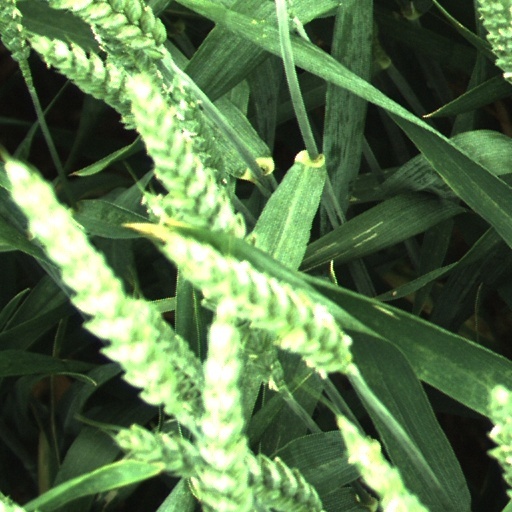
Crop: wheat